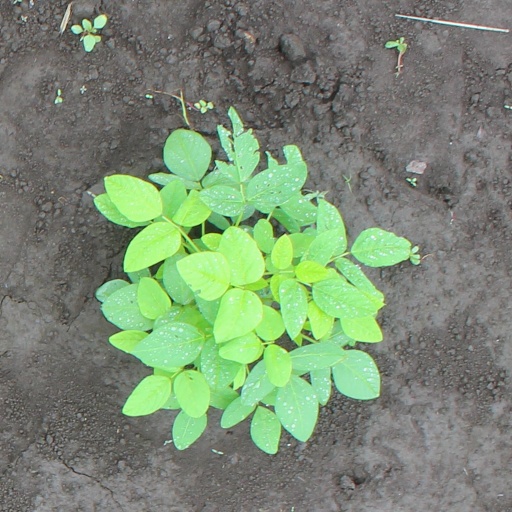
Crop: soybean